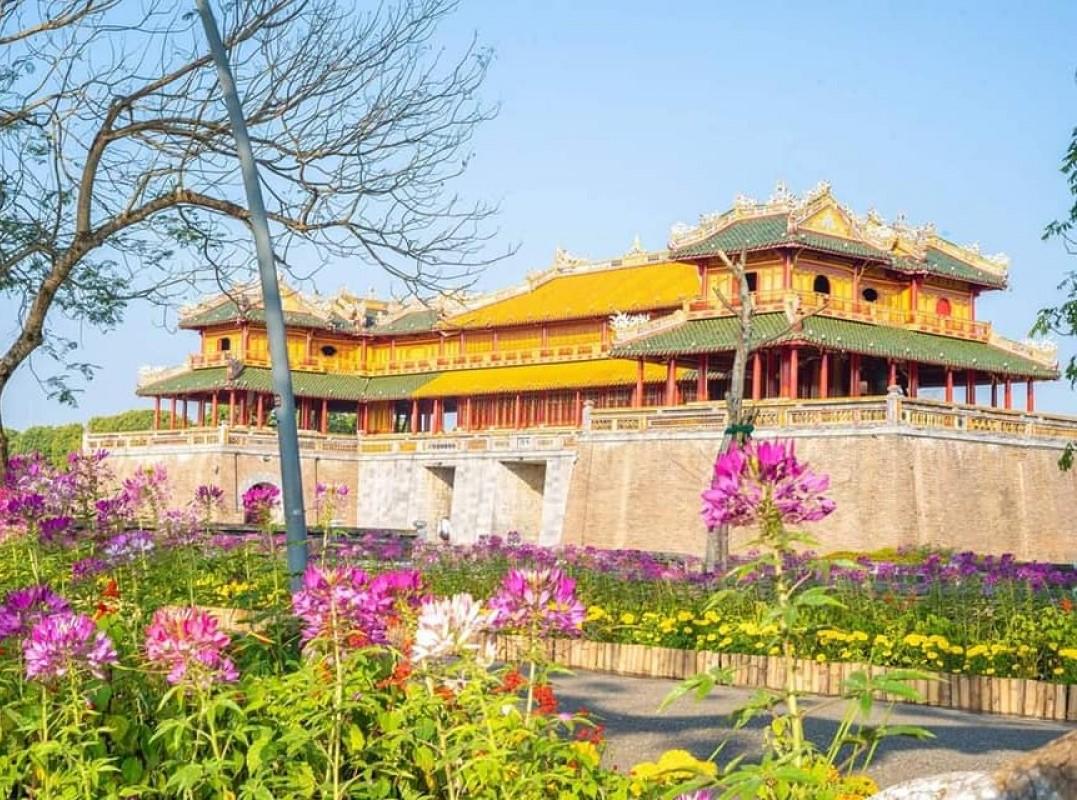
ở bên ngoài của toà thành là những vườn hoa